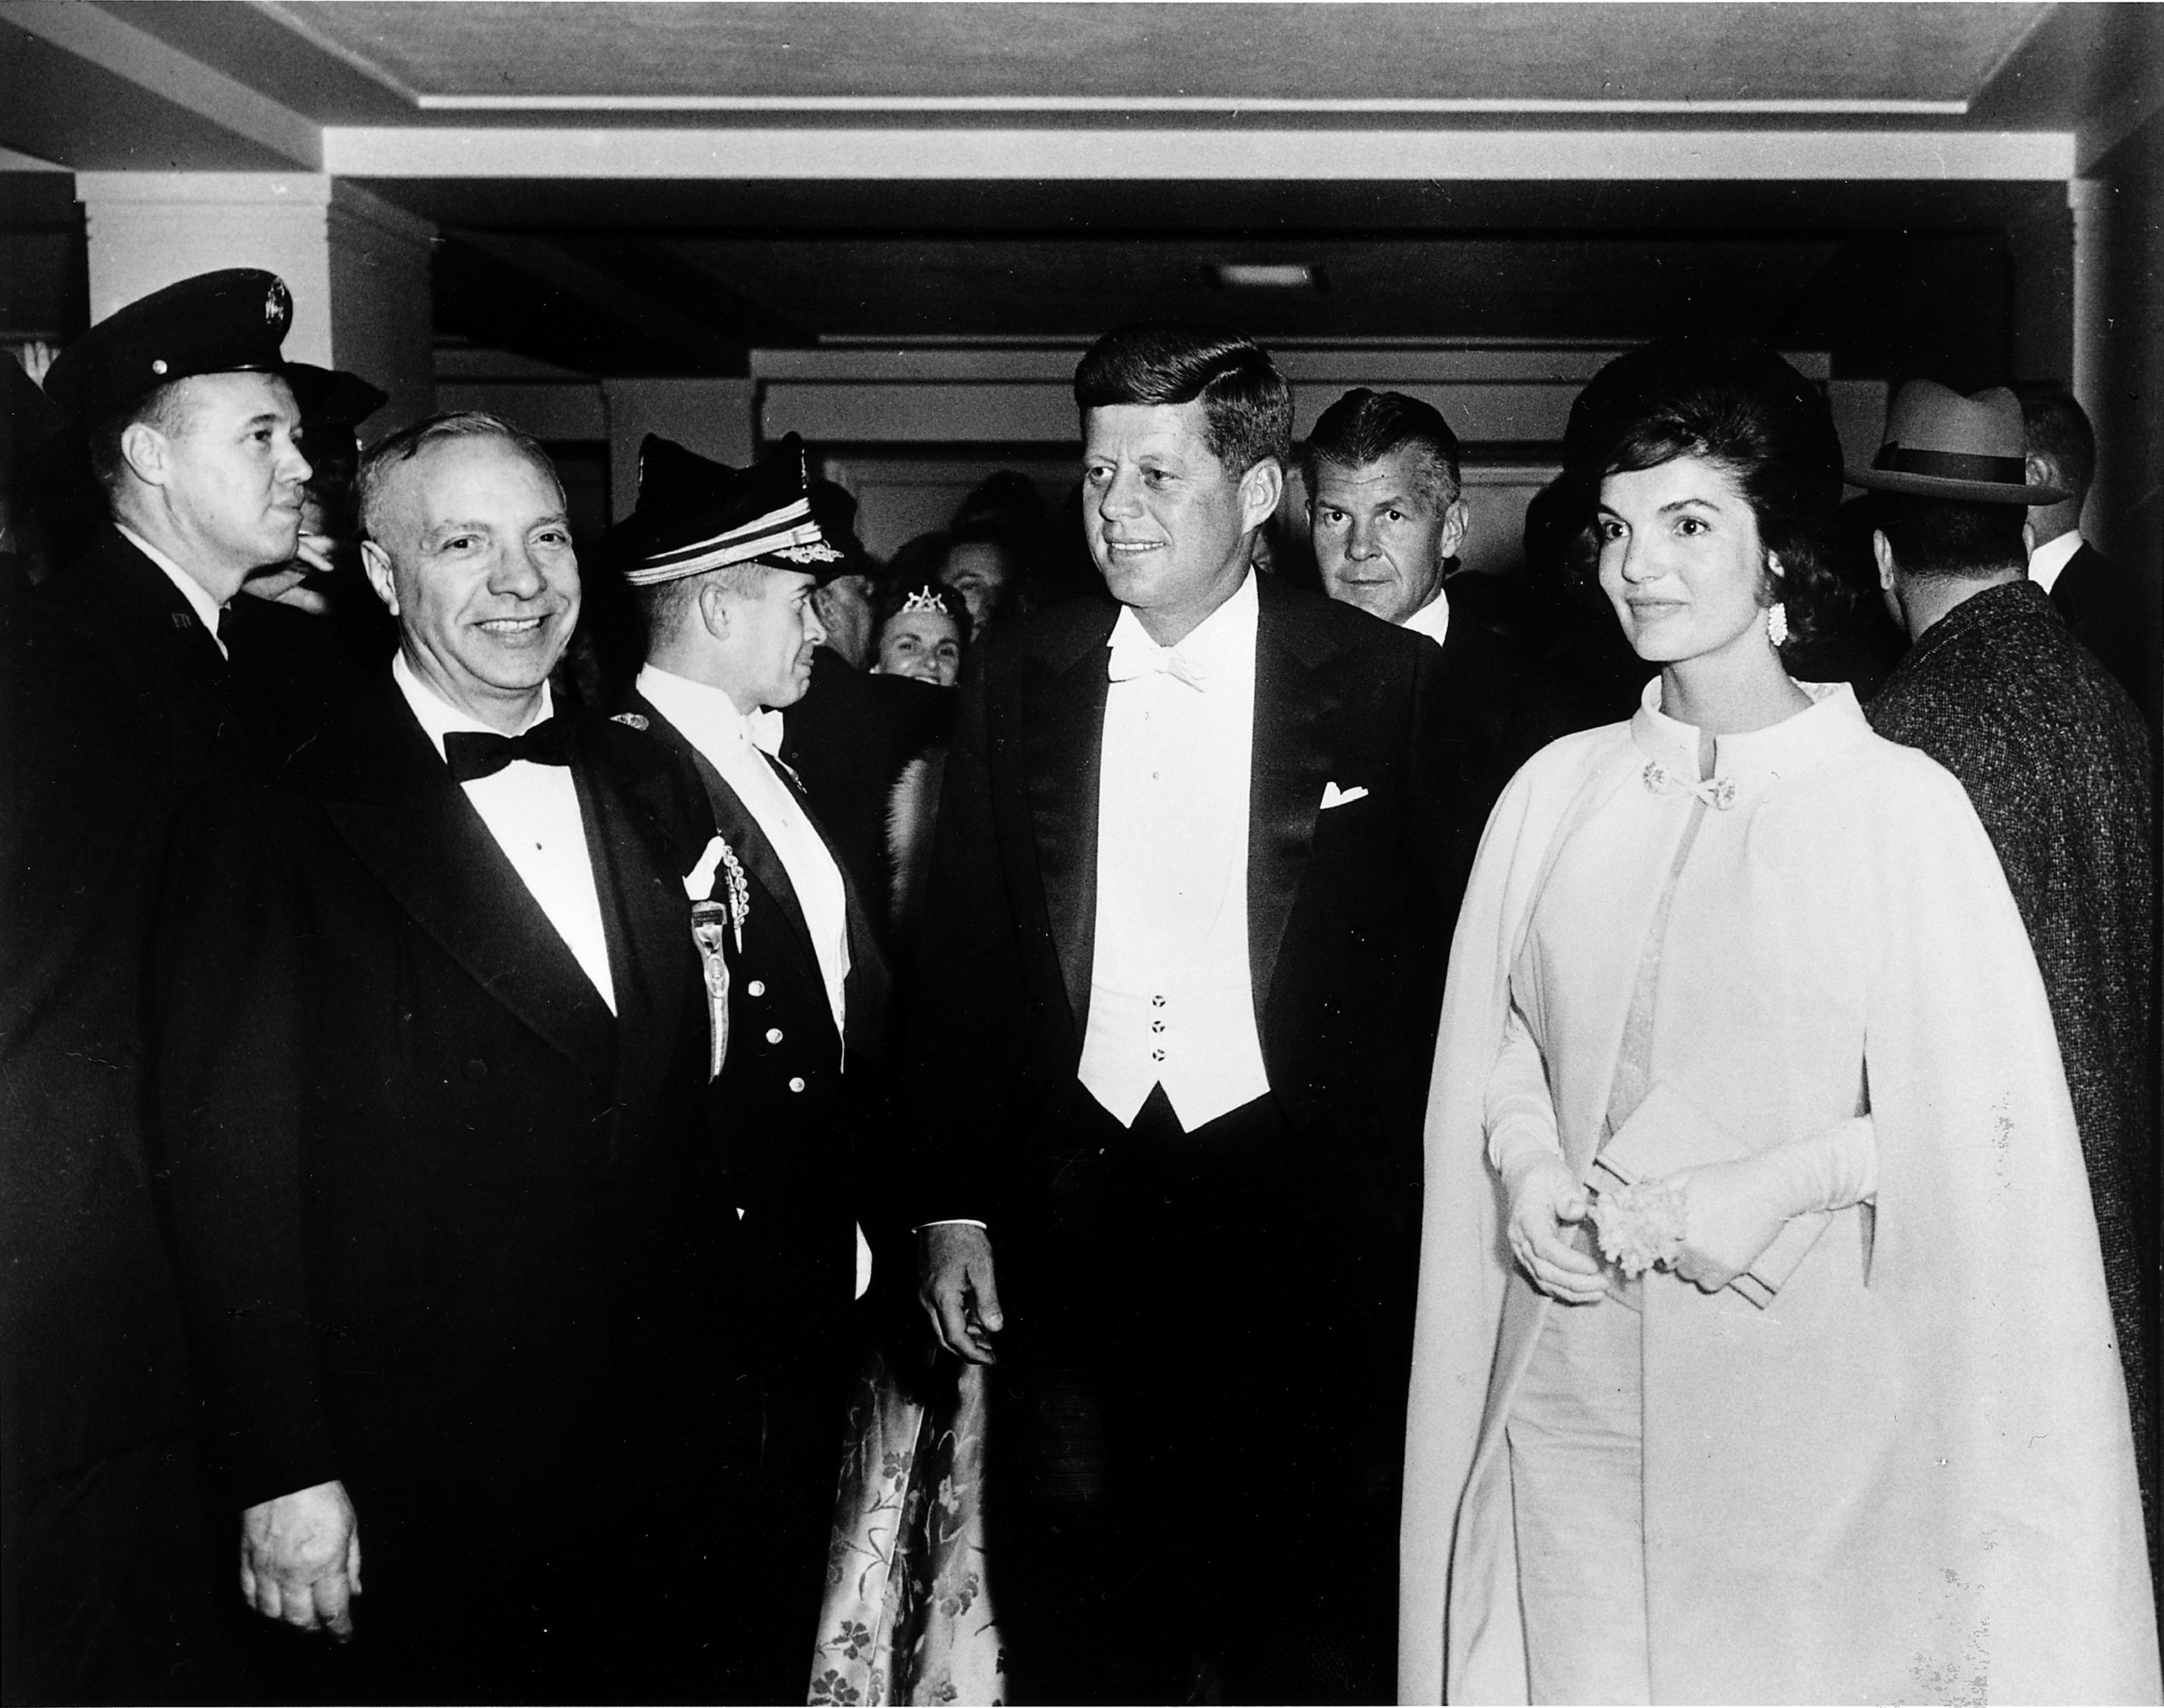
man, black and white, photography, black, monochrome, wedding, groom, ceremony, american, photograph, 1961, jfk, monochrome photography, 35th president, jack kennedy, assassinated, cuban missile crisis, president john f kennedy, jacqueline kennedy, inaugural ball